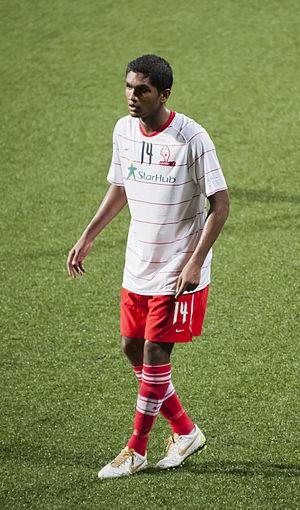
Hariss Harun, né le 19 novembre 1990 à Singapour, est un footballeur international singapourien. Il évolue au poste de milieu central.